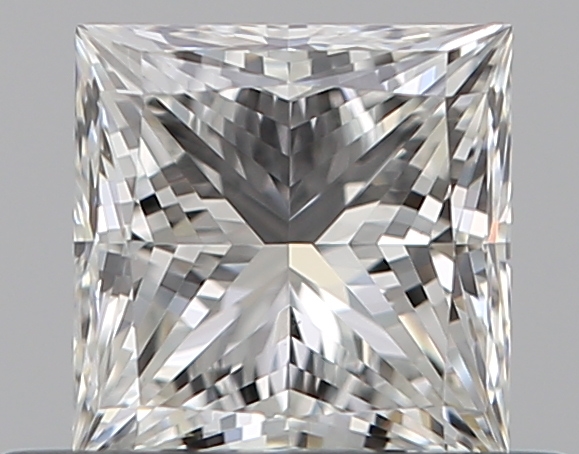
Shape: princess
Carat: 0.5
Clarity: VS2
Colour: G
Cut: EX
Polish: EX
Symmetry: VG
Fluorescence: N
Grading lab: GIA
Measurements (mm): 4.35 x 4.23 x 3.11